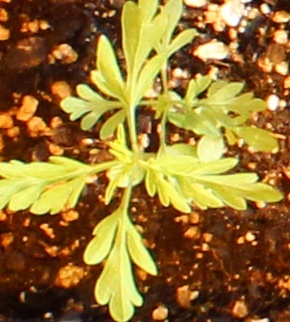
Label: Ragweed